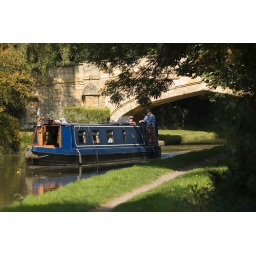
A narrowboat passing under a road bridge in Cosgrove. Grand Union Canal Northamptonshire, England.